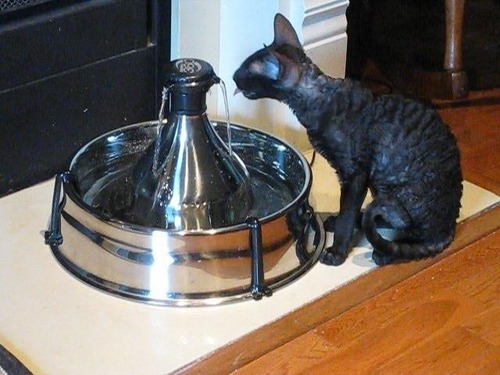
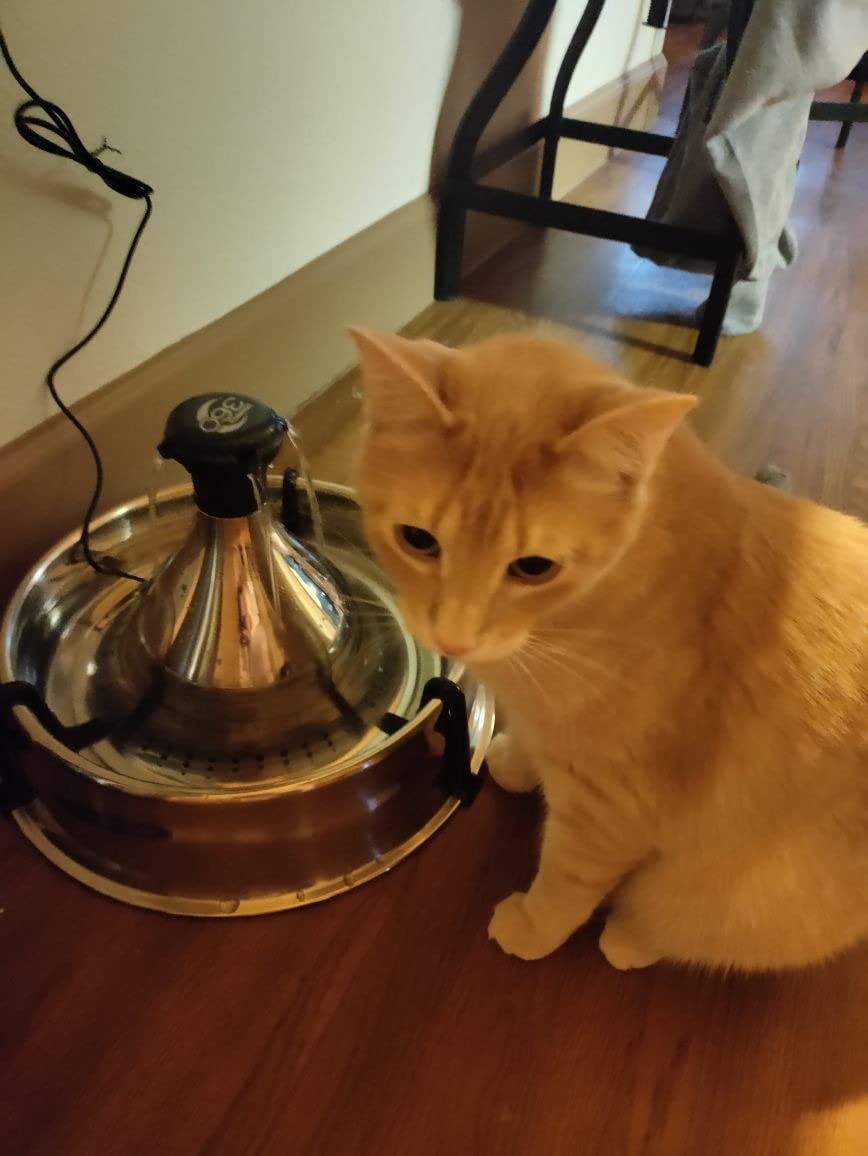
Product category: items_bowl
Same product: yes